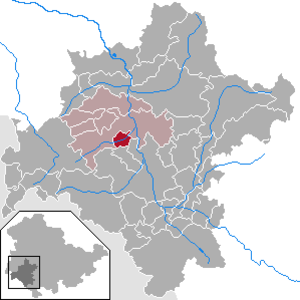
Mehmels est une municipalité allemande du land de Thuringe, dans l'arrondissement de Schmalkalden-Meiningen, au centre de l'Allemagne. En 2015, sa population est de 342 habitants.